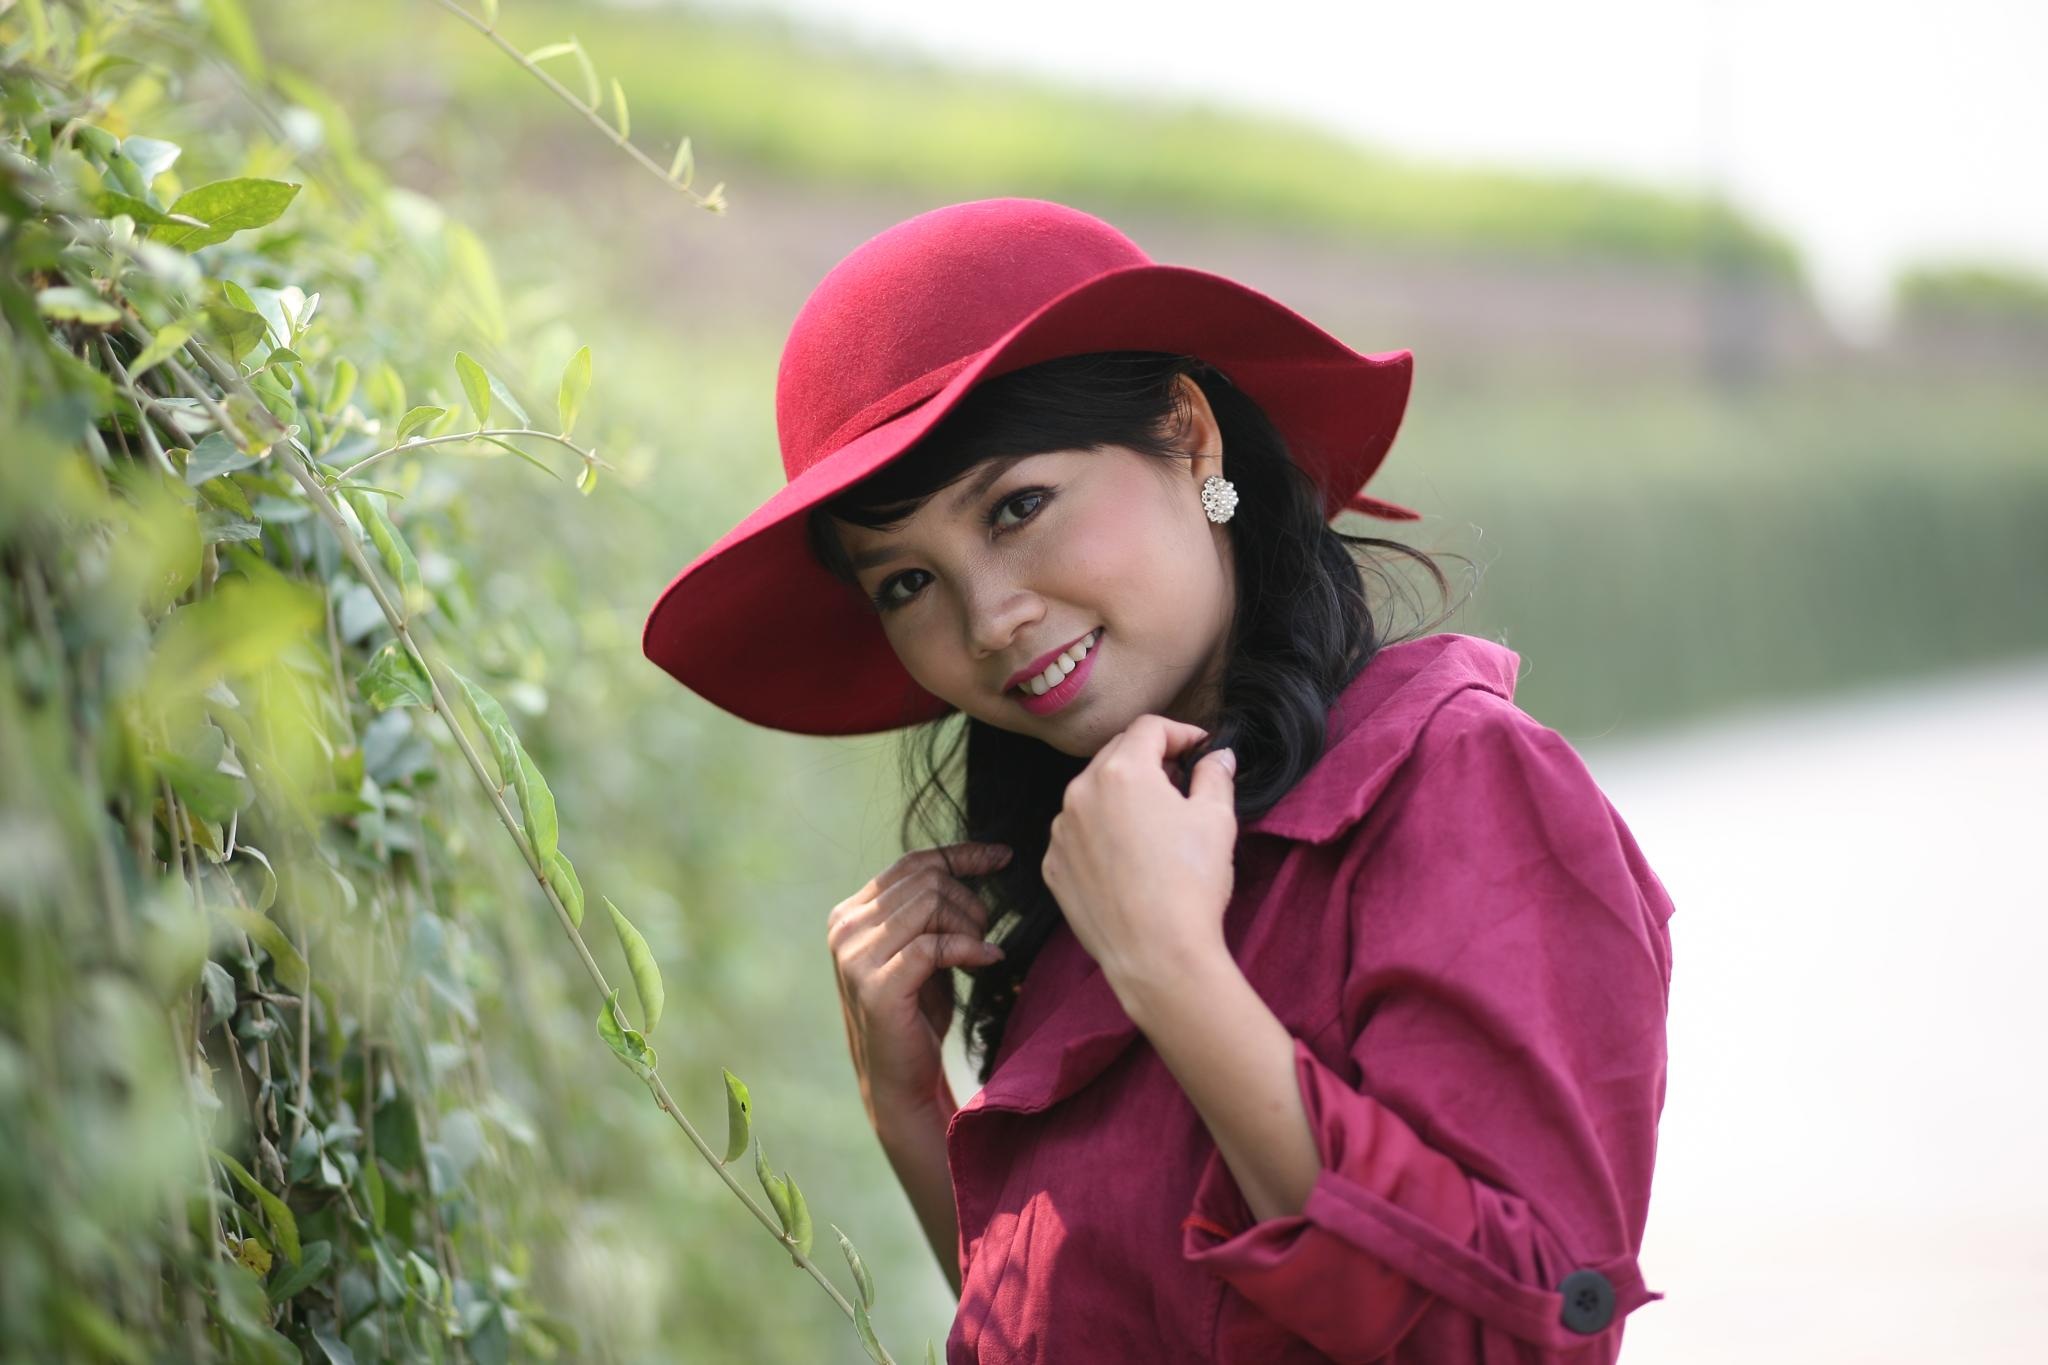
girl, woman, photography, flower, model, young, spring, red, child, hat, clothing, pink, smile, beauty, costume, vietnam, red skirt, photo shoot, the hat, portrait photography